Hanna-Barbara Gerl-Falkovitz

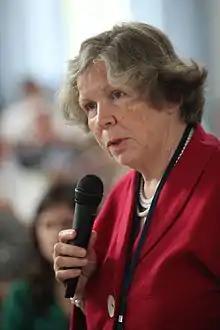

Hanna-Barbara Gerl-Falkovitz (born 23 November 1945) is a German Catholic philosopher and author. She studies Catholic religious philosophy of the 19th and 20th centuries.